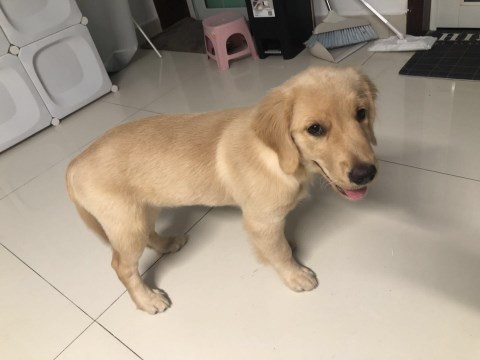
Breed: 5355-n000126-golden_retriever